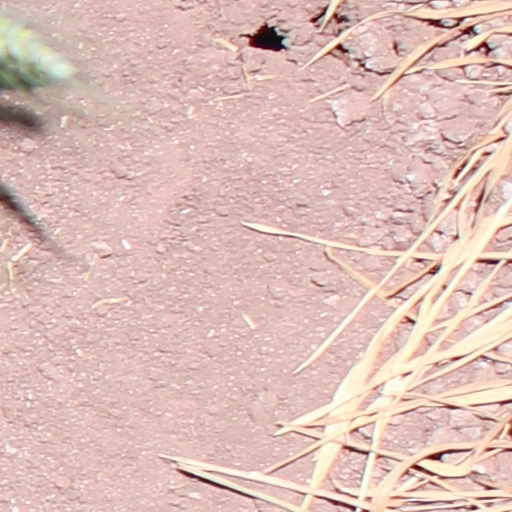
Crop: wheat